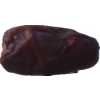
Label: dates